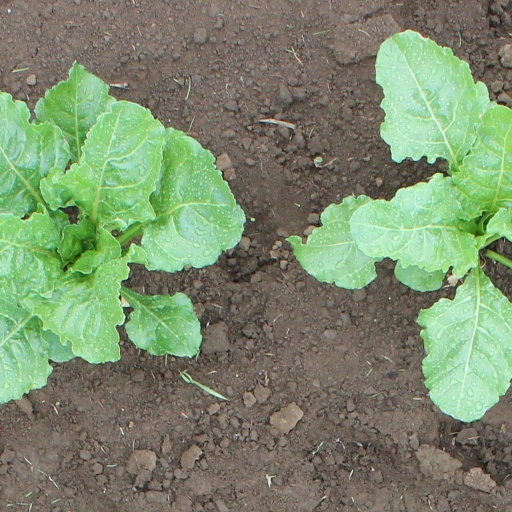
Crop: sugar beet